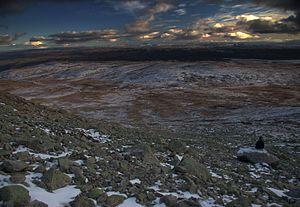
Le Parc national de Hallingskarvet est un parc national créé en 2006 en Norvège. Il couvre une superficie de 450 km², autour des montagnes de Hallingskarvet.